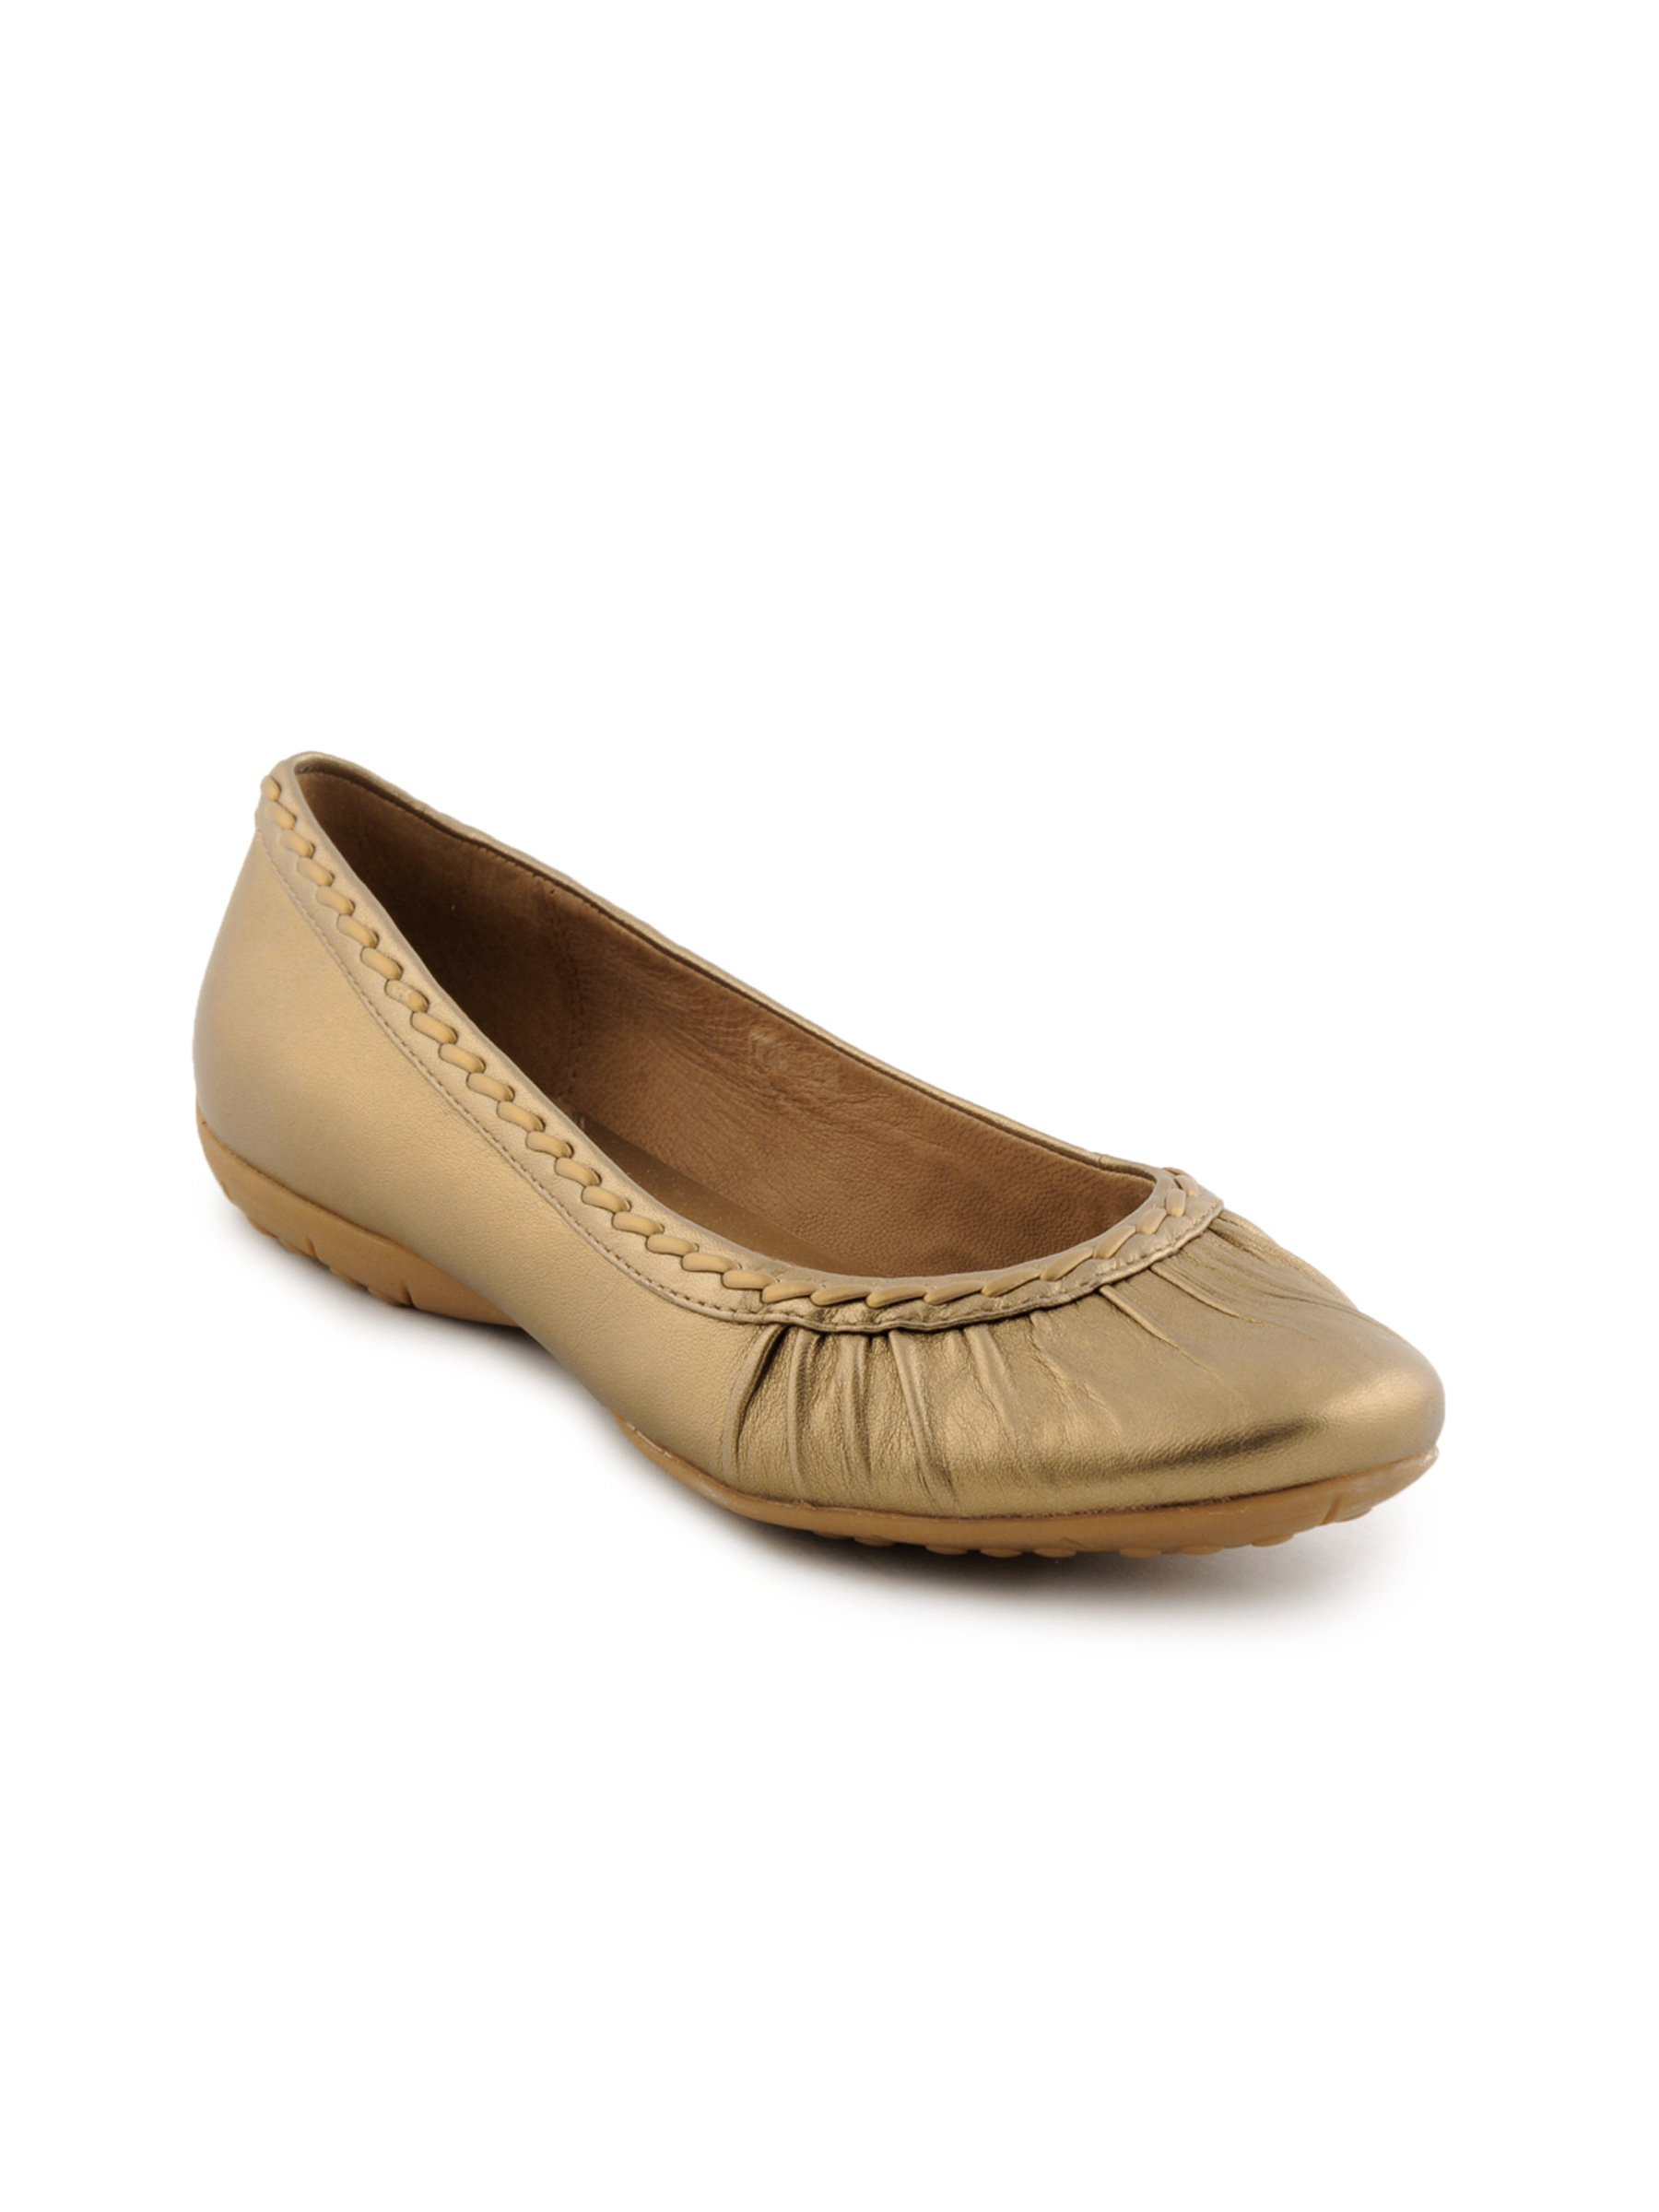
Clarks Women Arizona Sands2 Gold Shoe
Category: Footwear / Shoes / Flats
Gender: Women
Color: Gold
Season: Fall 2012
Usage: Casual